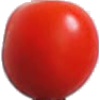
Label: Tomato Cherry Red 1